Fontaine de Vaucluse (spring)

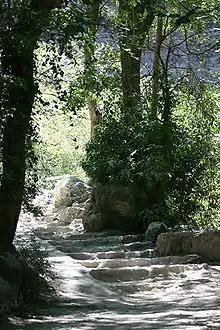
Path leading to the spring

The first dive in heavy diving gear took place in 1879 when Nello Ottonelli ventured down to . Dr. Henri Louis Joseph Ayme organized exploration of the basin and on 24 September 1938 Negri reached a depth of . It was then necessary to wait for the arrival of the scuba diving suit in 1946 when Jacques Cousteau reached , then nine years later.